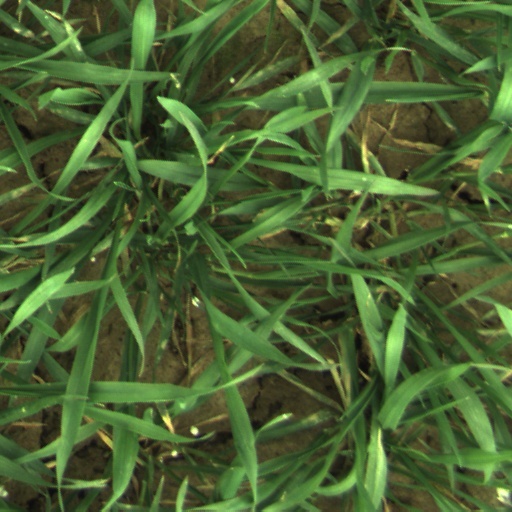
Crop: wheat